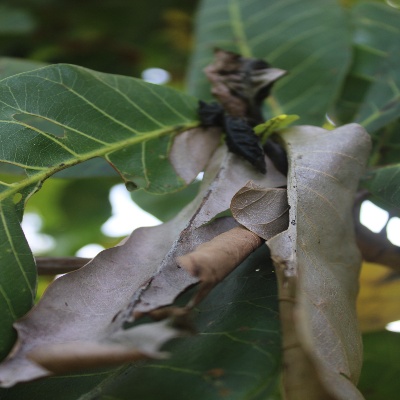
Crop: Cashew
Condition: anthracnose